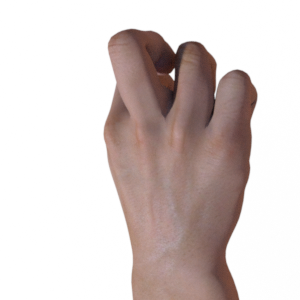
Label: rock